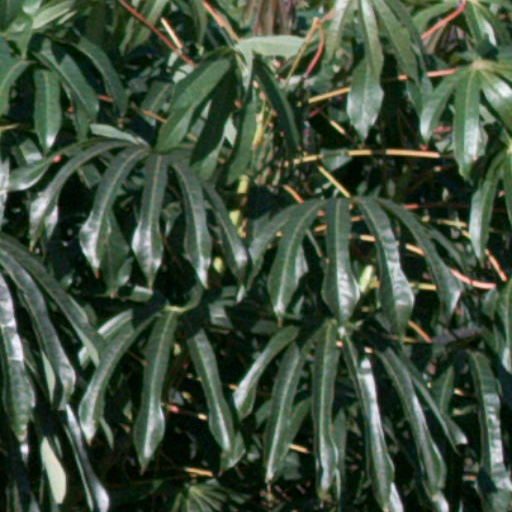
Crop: cassava